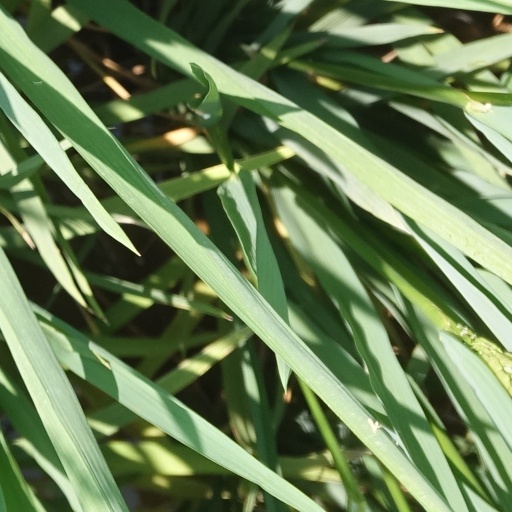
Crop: rice